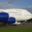
Label: airplane